Joyce Murray (EastEnders)

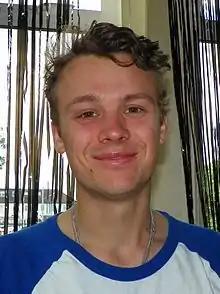
Joyce takes the blame for shooting Johnny Carter, played by Ted Reilly (pictured).

The following episode confirmed that Ted had shot Johnny and later armed police turn up following the shooting. Joyce decides to take the blame for the shooting and she is arrested instead of Ted. However, Joyce's cover-up is exposed when Johnny's "furious" mother Linda Carter (Kellie Bright) discovers the truth, so she and Mick confront the Murrays to get answers over what happened. Joyce, realising that the Carters are owed an explanation, tells them how Ted's traumatic past in the army is affecting his behaviour and Mick takes pity on the couple. Joyce and Linda also share a heart-to-heart about Ted's struggles and Linda begins to sympathise when Joyce reveals that Ted carries the burden of not being able to save his best friend and that he vowed to not let down his wife in the same way. Joyce and Ted's honesty result in the Carters not going to the police about the truth, but the police show up to the Murray's house and tell them that forensics have shown that Ted fired the gun, resulting in Ted being arrested for the shooting and Joyce is charged with perverting the course of justice. "Digital Spy" questioned whether the couple would face a prison sentence. The Carters forgive the Murrays and Johnny makes a full recovery and shows support to Joyce and Ted as their court date of sentencing looms, with the couple bracing themselves to learn their fates.